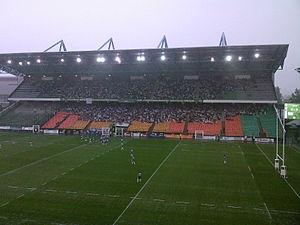
Demi-finale aller du championnat 2009-2010 de Fédérale 1 (France, rugby à XV), au stade Geoffroy-Guichard (Saint-Etienne). Victoire du CASE (Saint-Etienne, en vert) contre l'USBPA (Bourg-en-Bresse, en violet).
Le Club athlétique de Saint-Étienne Loire sud rugby est un club français de rugby à XV basé à Saint-Étienne, faisant partie du club omnisports Club athlétique de Saint-Étienne.
Le stade Geoffroy-Guichard, surnommé « le Chaudron » est un stade sportif français situé à Saint-Étienne, construit en 1930. Il est situé au nord de la ville dans le quartier de Carnot Le Marais.